Hindu calendar

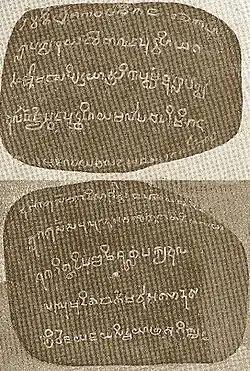
The Hindu calendar saka samvat system is found in Indonesian inscriptions, such as the Kedukan Bukit inscription (pictured above) dated to 604 Śaka, which is equivalent to 682 CE.

The Hindu calendar divides the zodiac into twelve division called "rāśi" ("group"). The Sun appears to move around the Earth through different divisions/constellations in the sky throughout the year, which in reality is actually caused by the Earth revolving around the Sun. The "rāśi"s have 30° each and are named for constellations found in the zodiac.